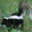
Label: skunk